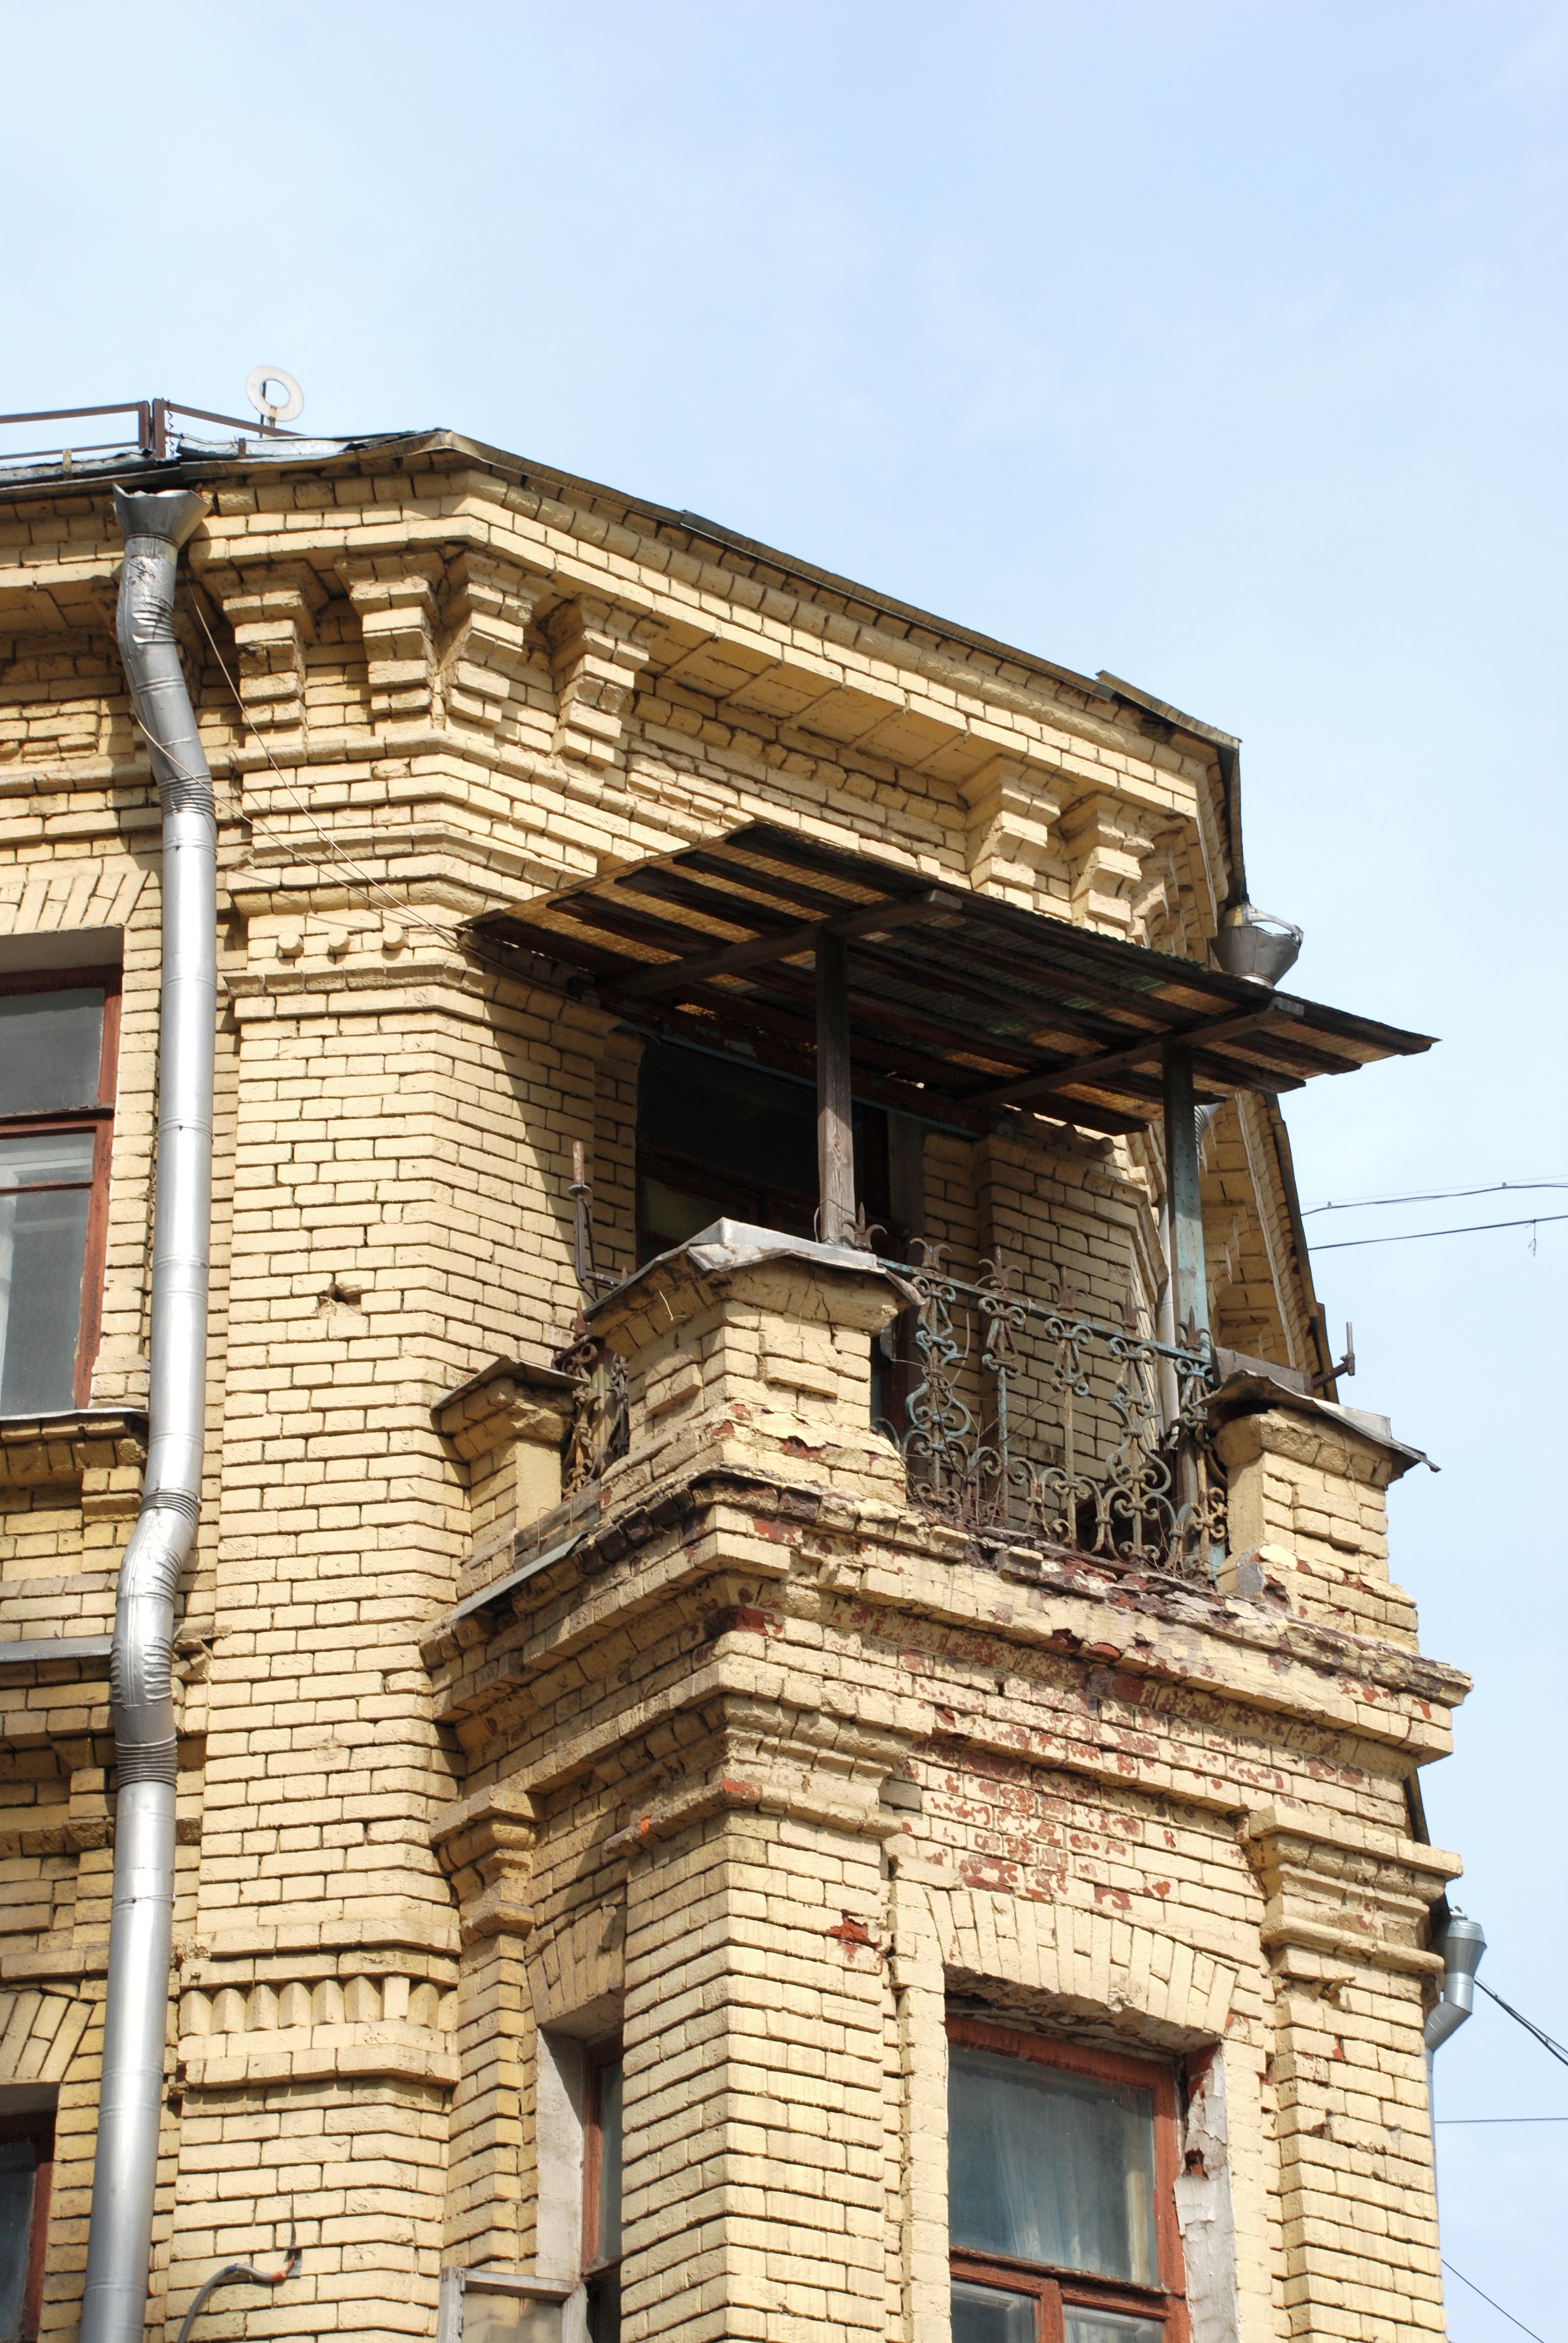
architecture, house, roof, building, palace, tower, landmark, facade, nikon, temple, abigfave, moscow, russia, d80, moskau, anawesomeshot, nikond80, moscou, ancient history